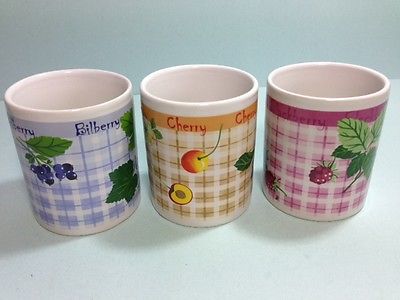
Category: mug